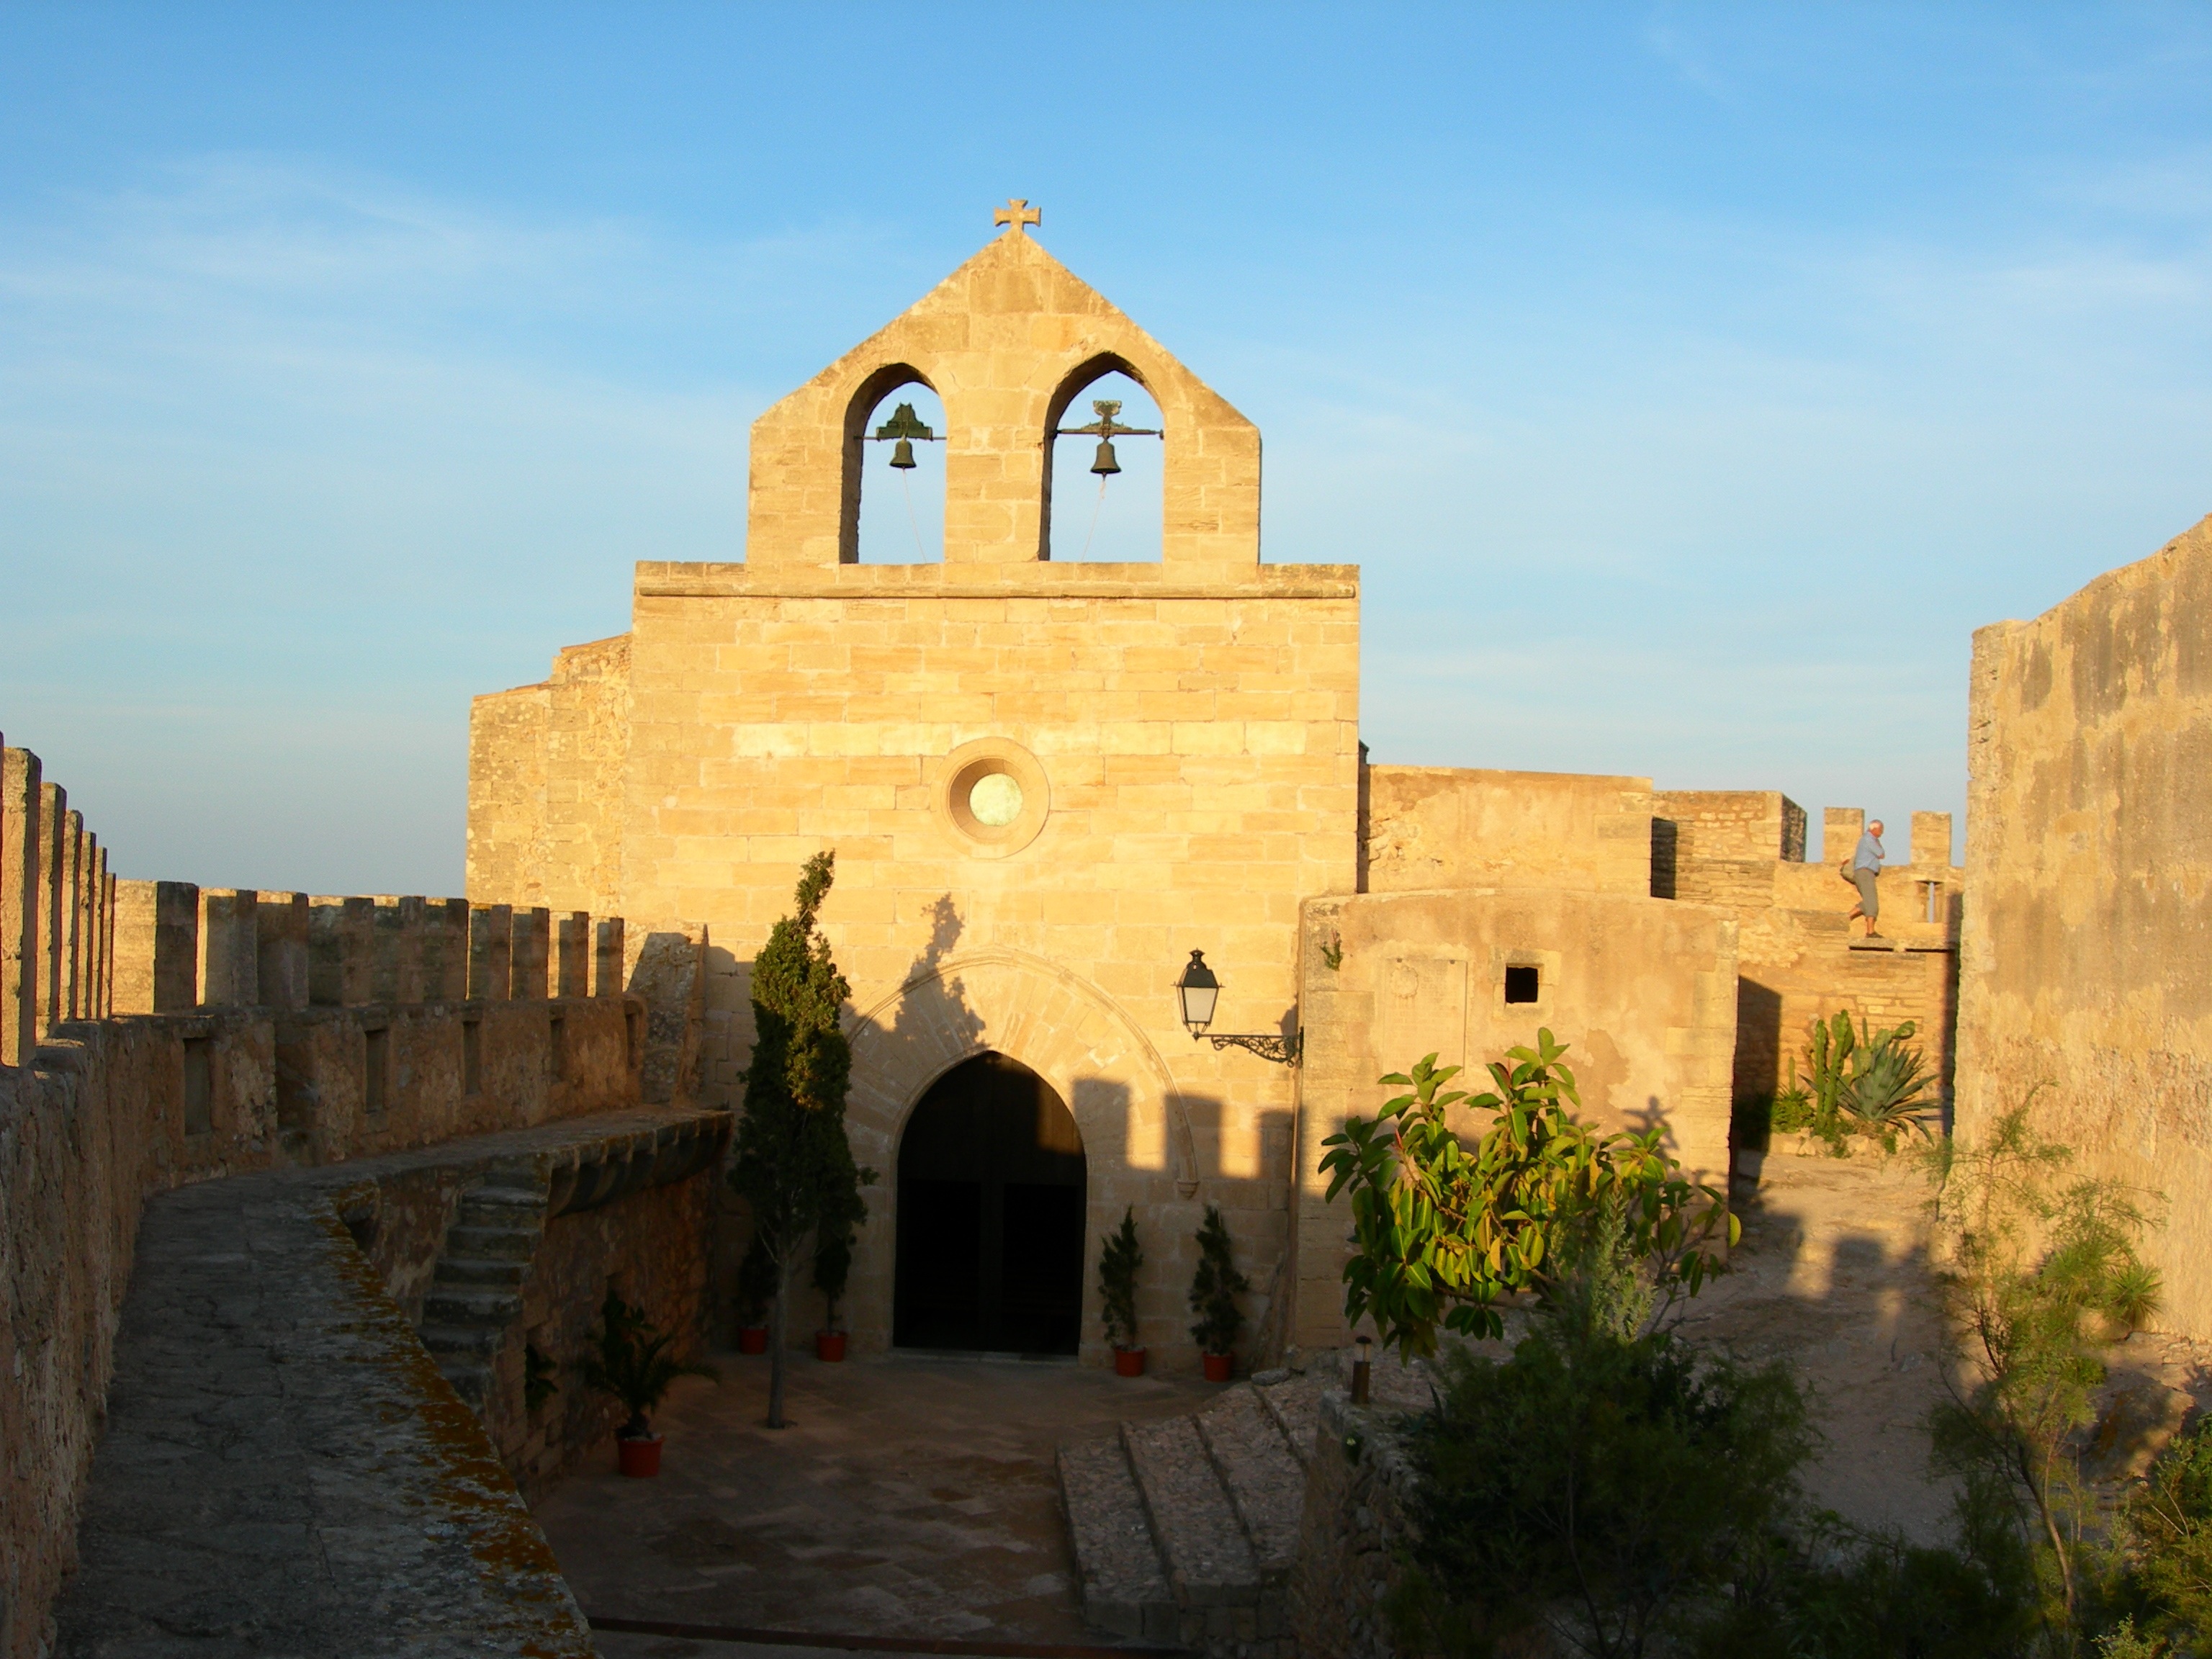
architecture, building, old, monument, bell, arch, ancient, landmark, church, historic, fortification, place of worship, temple, ruins, monastery, mallorca, culture, history, majorca, unesco world heritage site, balearic, historic site, ancient history, spanish missions in california, capdepera